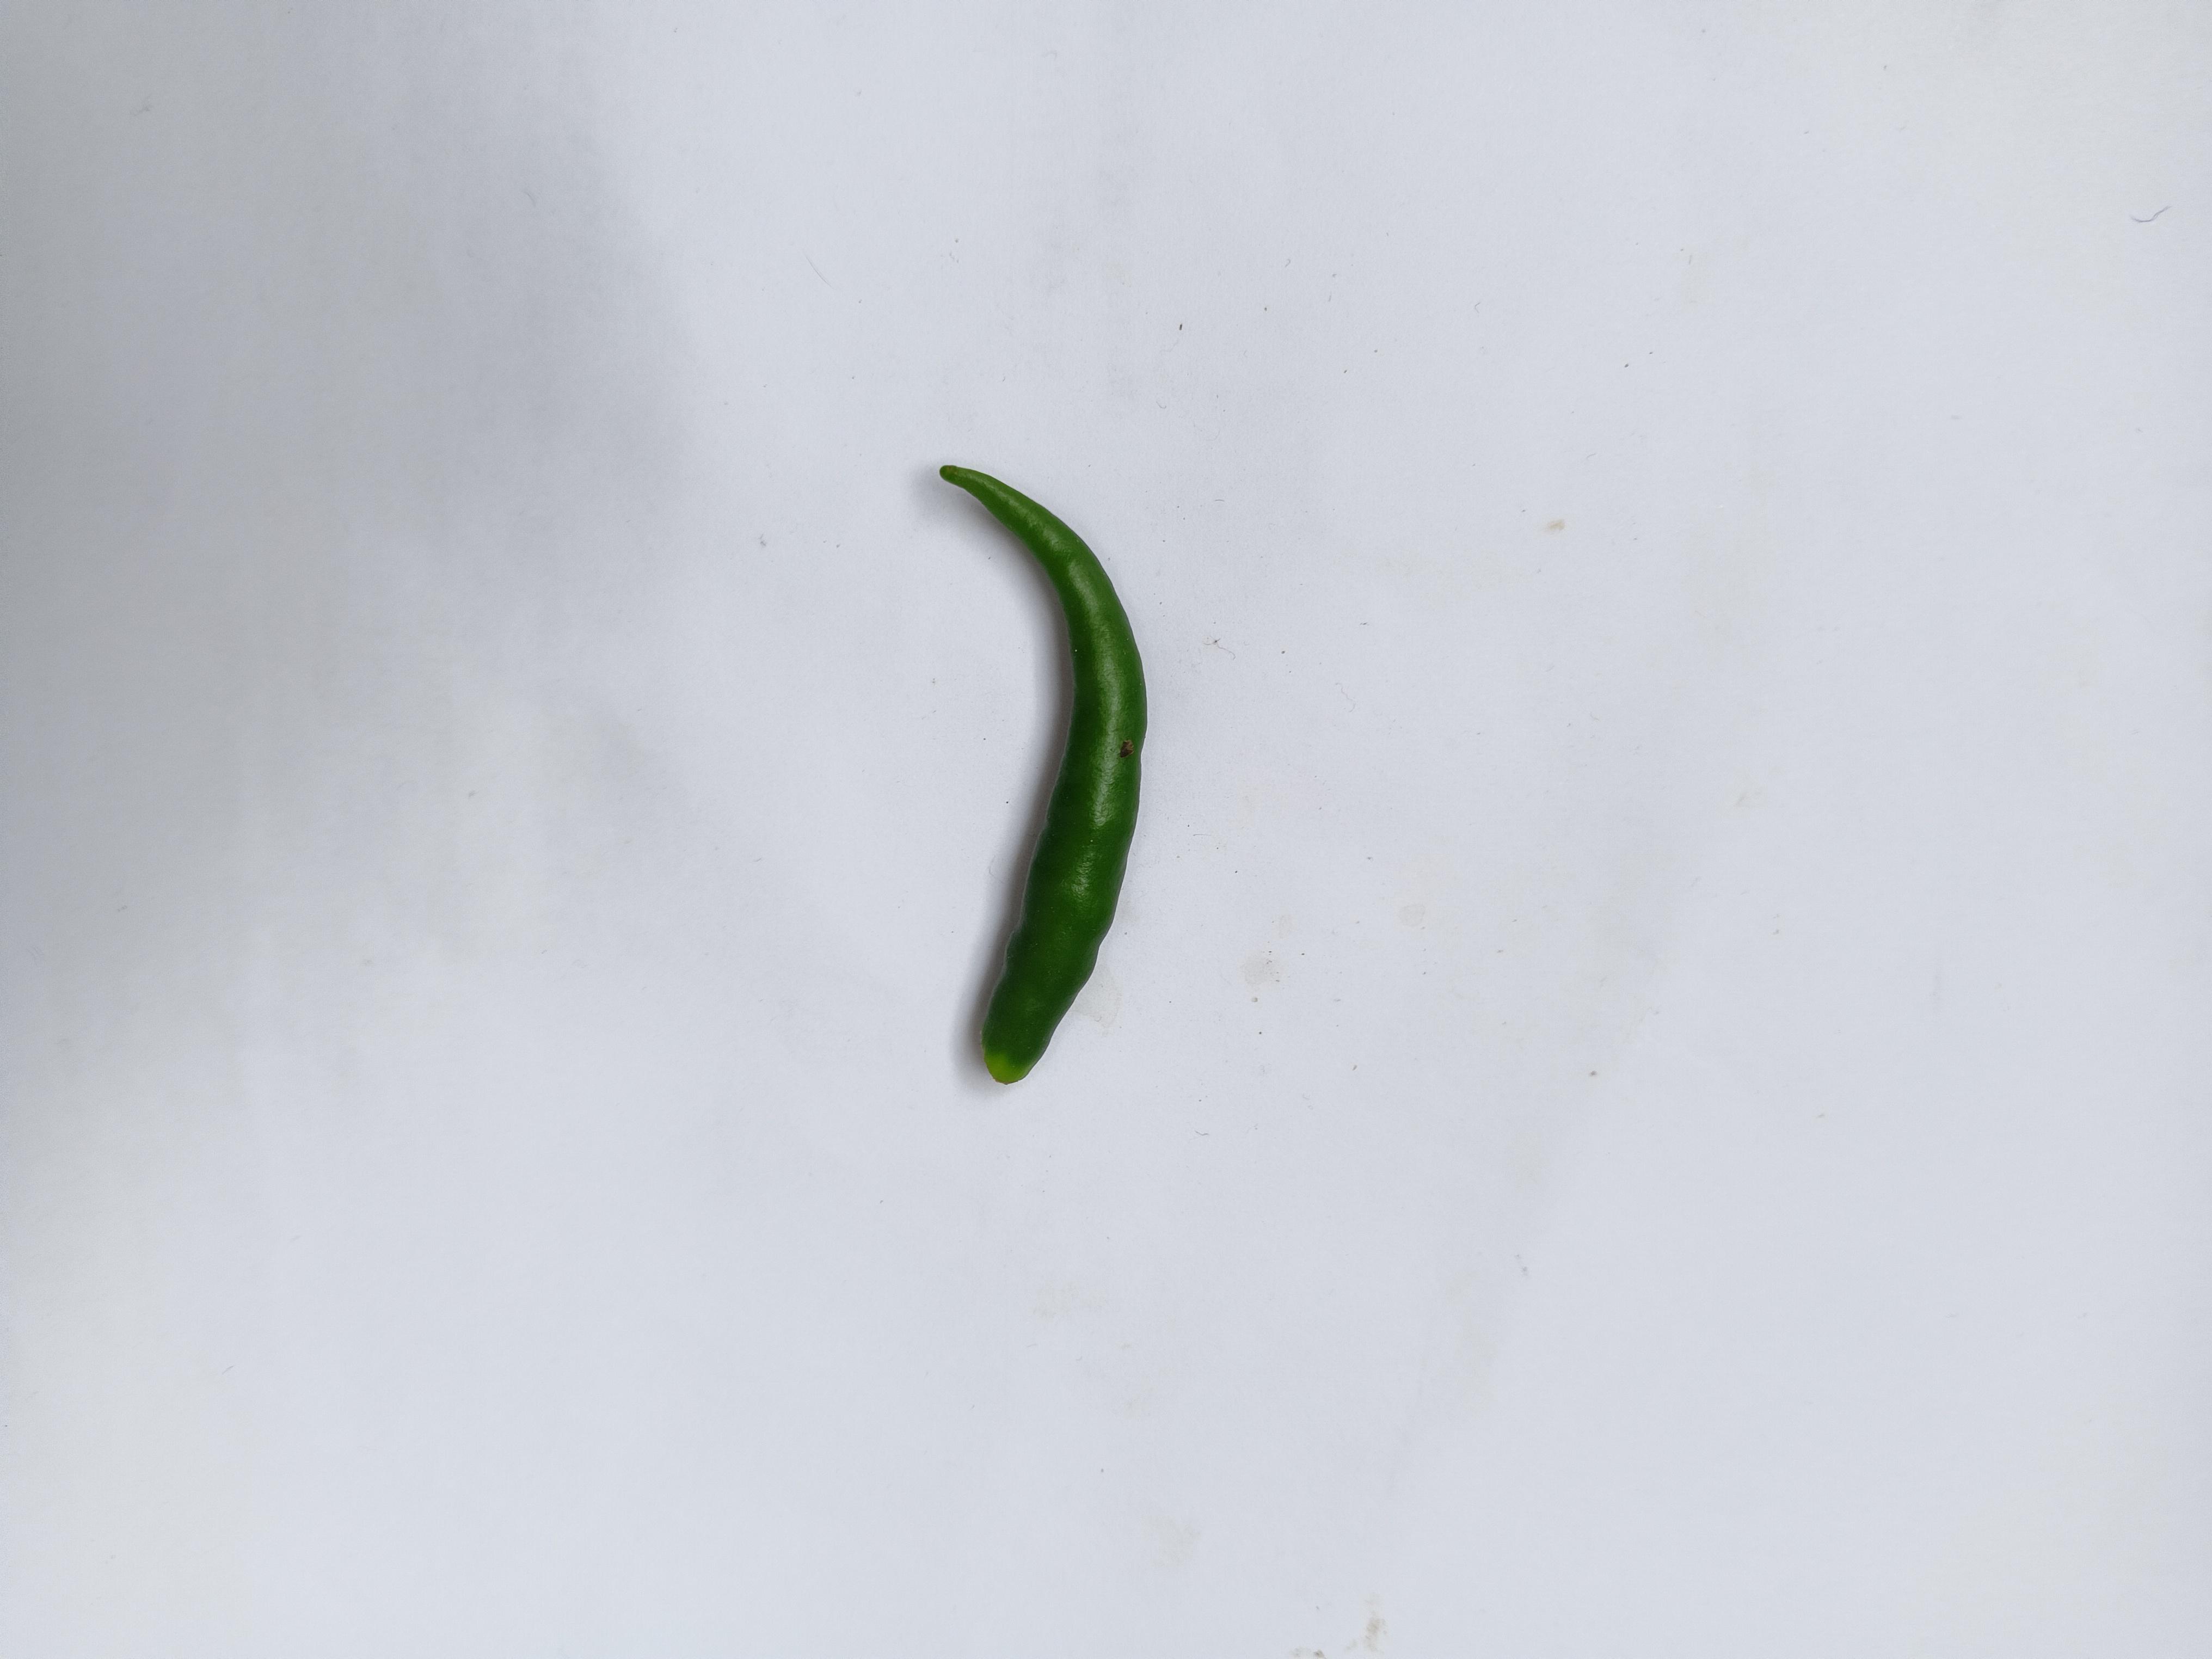
Label: Green Chili